Variation diminishing property

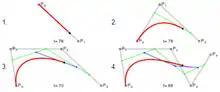
Sample curves (red) with their polygons (grey).

In mathematics, the variation diminishing property of certain mathematical objects involves diminishing the number of changes in sign (positive to negative or vice versa).